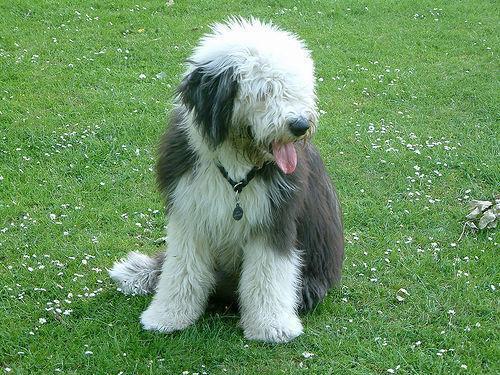
Old_English_sheepdog